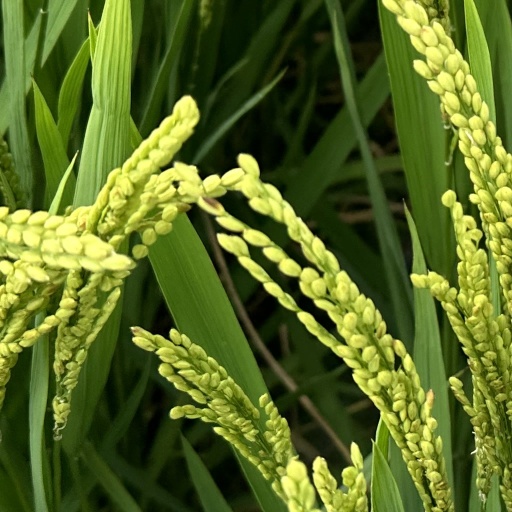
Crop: rice